West Bank

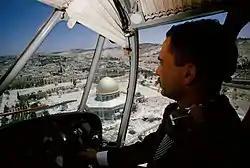
King Hussein flying over the Temple Mount in Jerusalem when it was under Jordanian control, 1965

During the 1948 war, Israel occupied parts of what was designated in the UN partition plan as "Palestine". The 1949 Armistice Agreements defined the interim boundary between Israel and Jordan, essentially reflecting the battlefield after the war. Following the December 1948 Jericho Conference, Transjordan annexed the area west of the Jordan River in 1950, naming it "West Bank" or "Cisjordan", and designated the area east of the river as "East Bank" or "Transjordan". Jordan, as it was now known, ruled over the West Bank from 1948 until 1967. Jordan's annexation was never formally recognized by the international community, with the exception of the United Kingdom and Iraq. King Abdullah of Jordan was crowned King of Jerusalem by the Coptic Bishop on 15 November 1948. Palestinian Arabs in the West Bank, including East Jerusalem, were granted Jordanian citizenship and half of the Jordanian Parliament seats, thus enjoying equal opportunities in all sectors of the state.